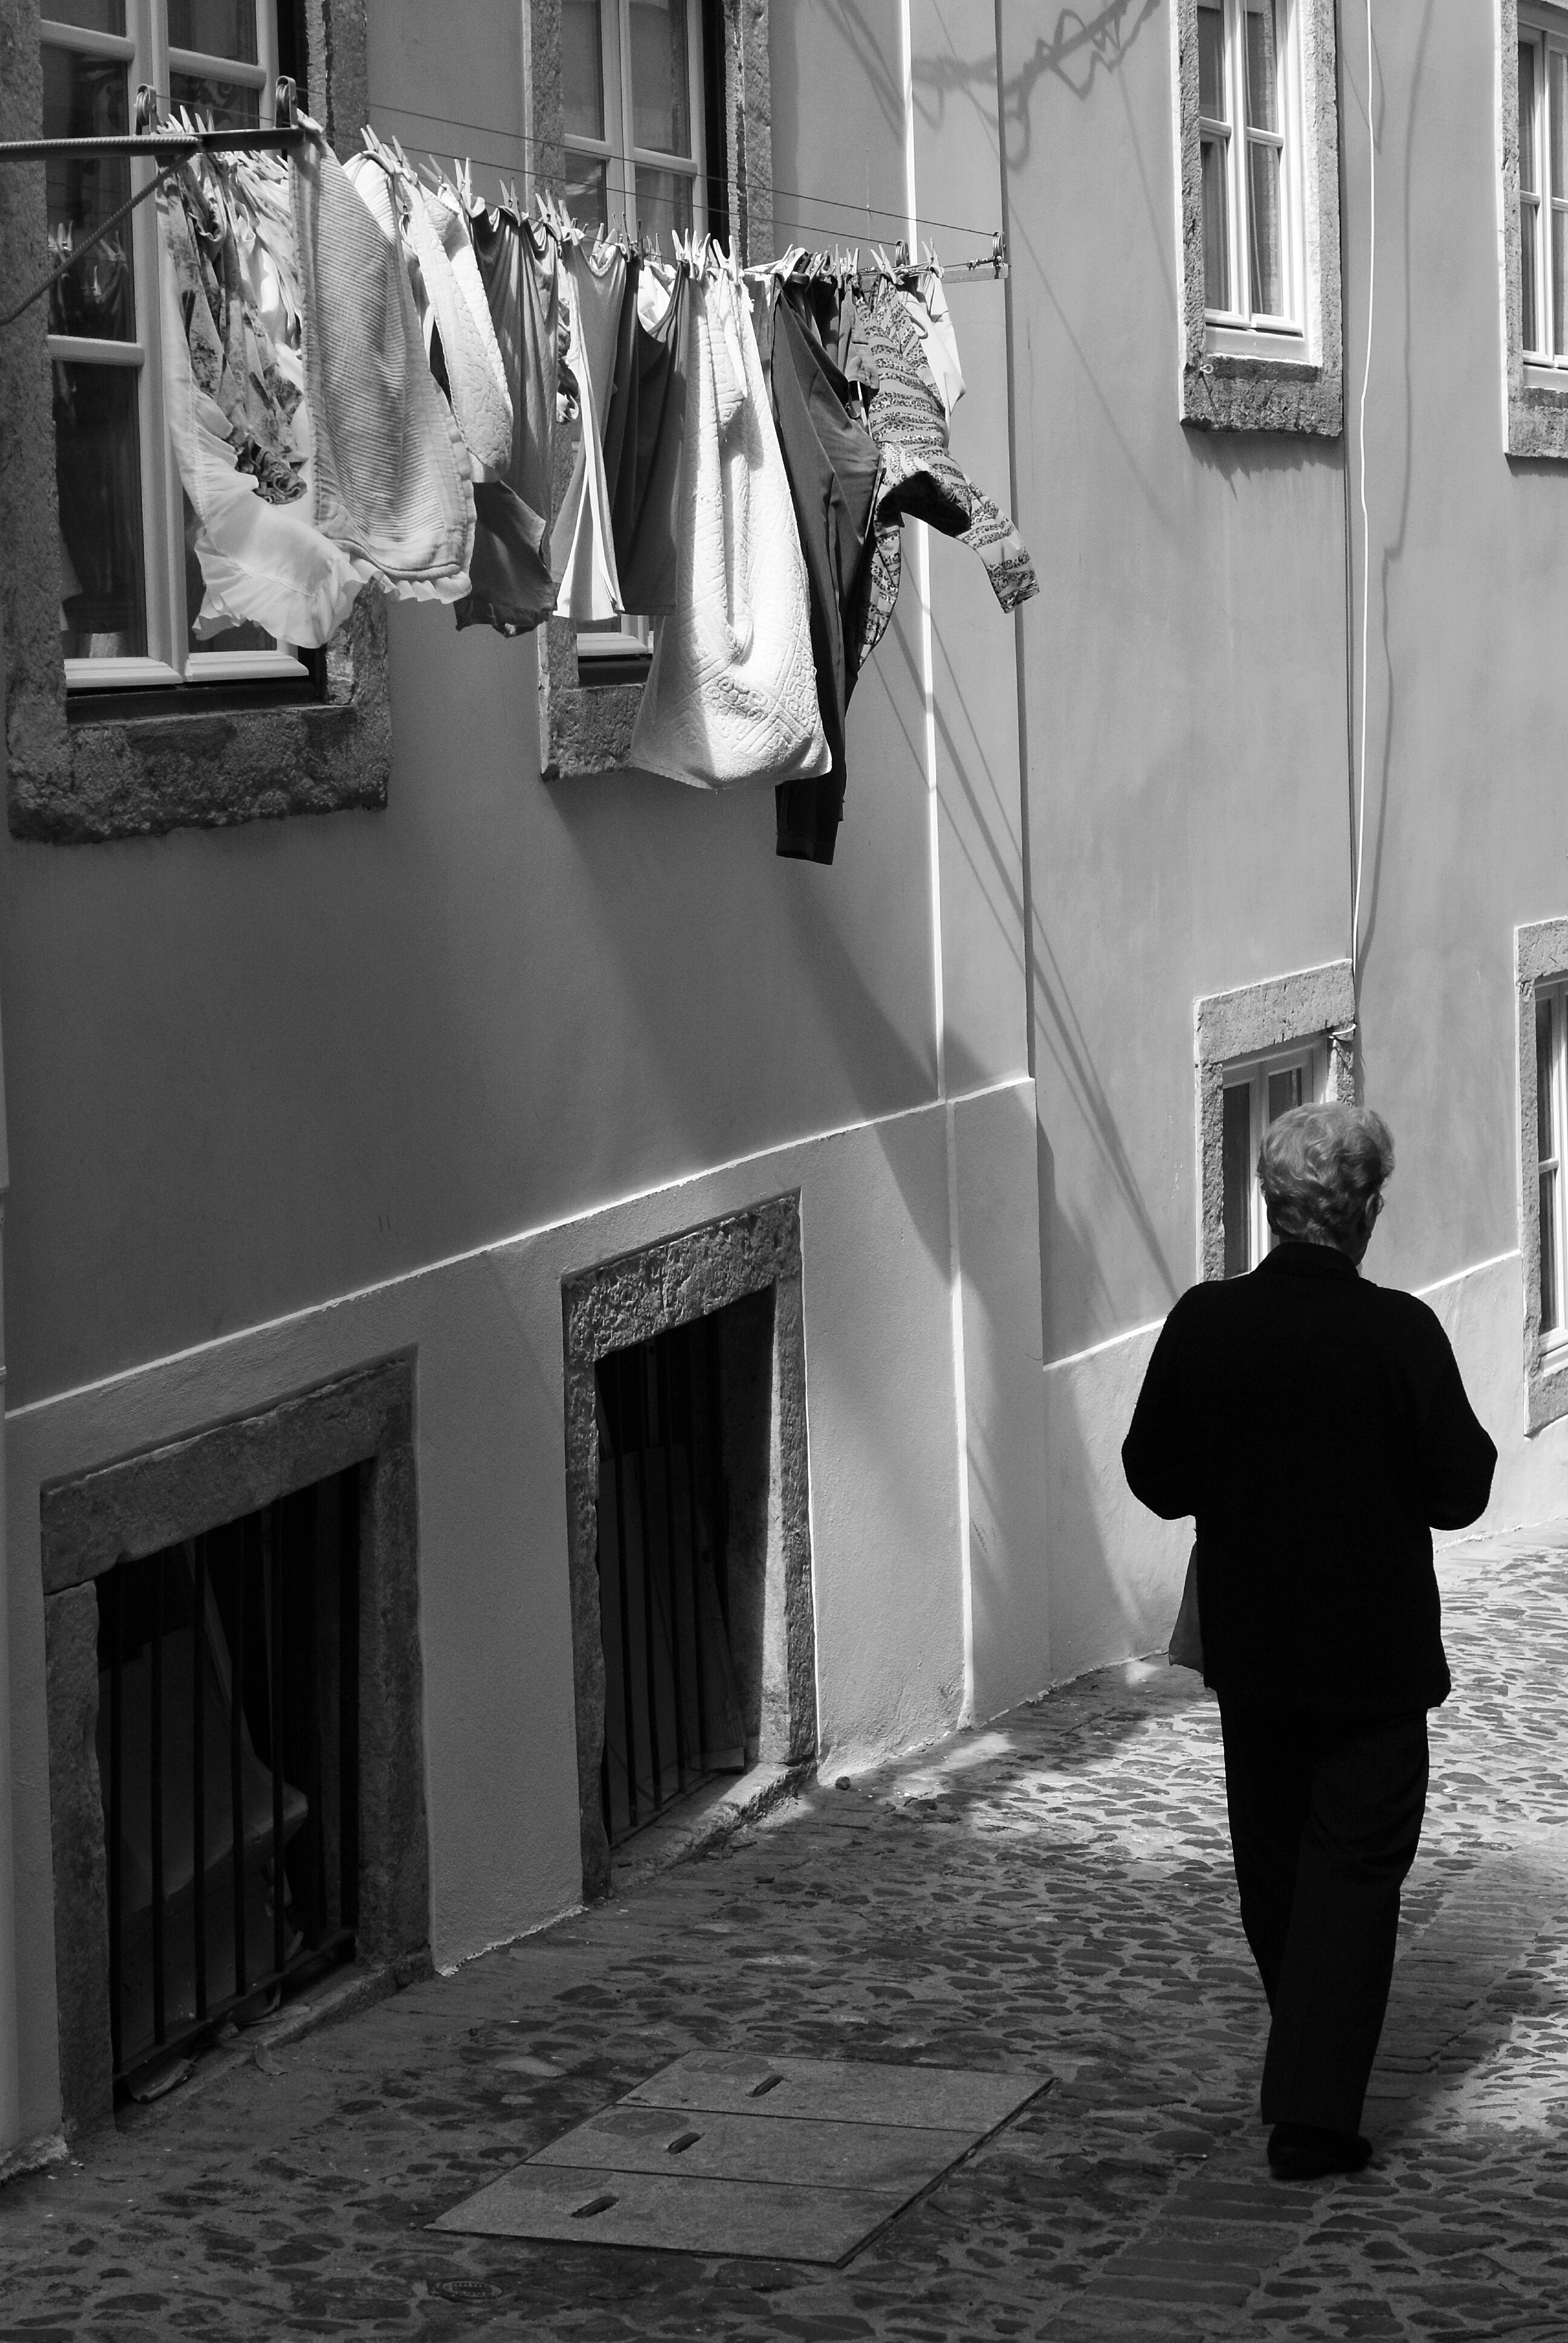
creative, black and white, people, road, white, street, photography, urban, social, lens, sitting, black, monochrome, streetphotography, bw, blackandwhite, blackwhite, streets, 50mm, moments, infrastructure, public, photograph, snapshot, prime, sony, pretoebranco, rua, streetphoto, image, branco, lisboa, lisbon, moment, unposed, souls, pretobranco, preto, retratos, sp, dslra200, pb, inpublic, fotografiaderua, streetmoments, lavinha, sal50f18, a200, sal, vision outdoor 0662, monochrome photography, film noir, human positions